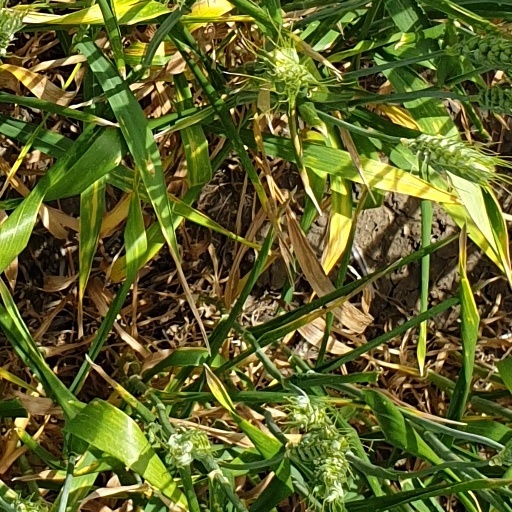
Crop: wheat